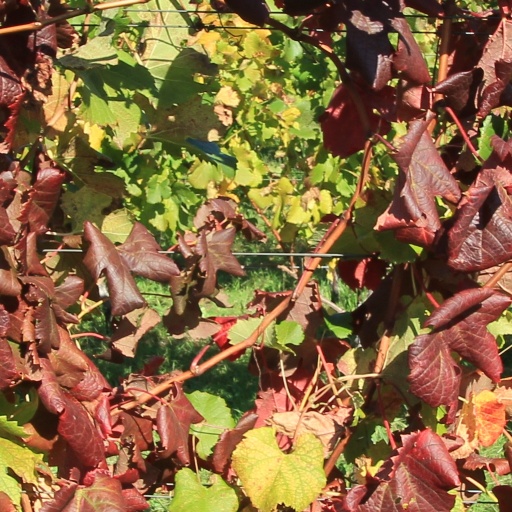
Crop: grape